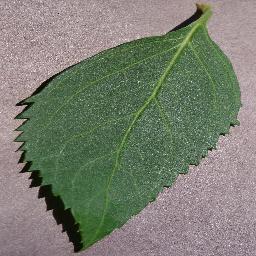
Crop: cherry
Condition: (including_sour)_healthy